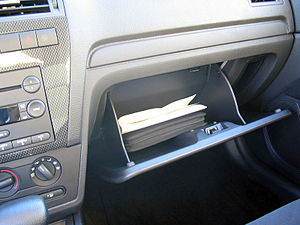
Handskerum
Åbent handskerum i en Ford Fusion
Et handskerum er en fralægningsplads i en bil.